Pallas Pictures

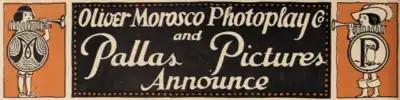
Joint advertising banner for the Morosco and Pallas movie production companies.

Pallas Pictures was a film studio in the U.S. headed by Frank A. Garbutt. In 1913 the film production company Bosworth Incorporated was founded to release film adaptations of Jack London's stories. Hobart Bosworth was President of the company but as Jack London wrote, "Mr. Garbutt has absolute charge of the entire business of Bosworth, Inc." The company rented studio space until September 1914 when Bosworth Inc. constructed its own studio at 211 N. Occidental Blvd., Los Angeles. When Hobart Bosworth left in 1915 Garbutt assumed full control of Bosworth Inc. Several months later the company was renamed Pallas Pictures, with Melodile Garbutt (Frank A. Garbutt's daughter) listed as president of Pallas Pictures. The Pallas logo was a capital "P" with an owl on a branch.